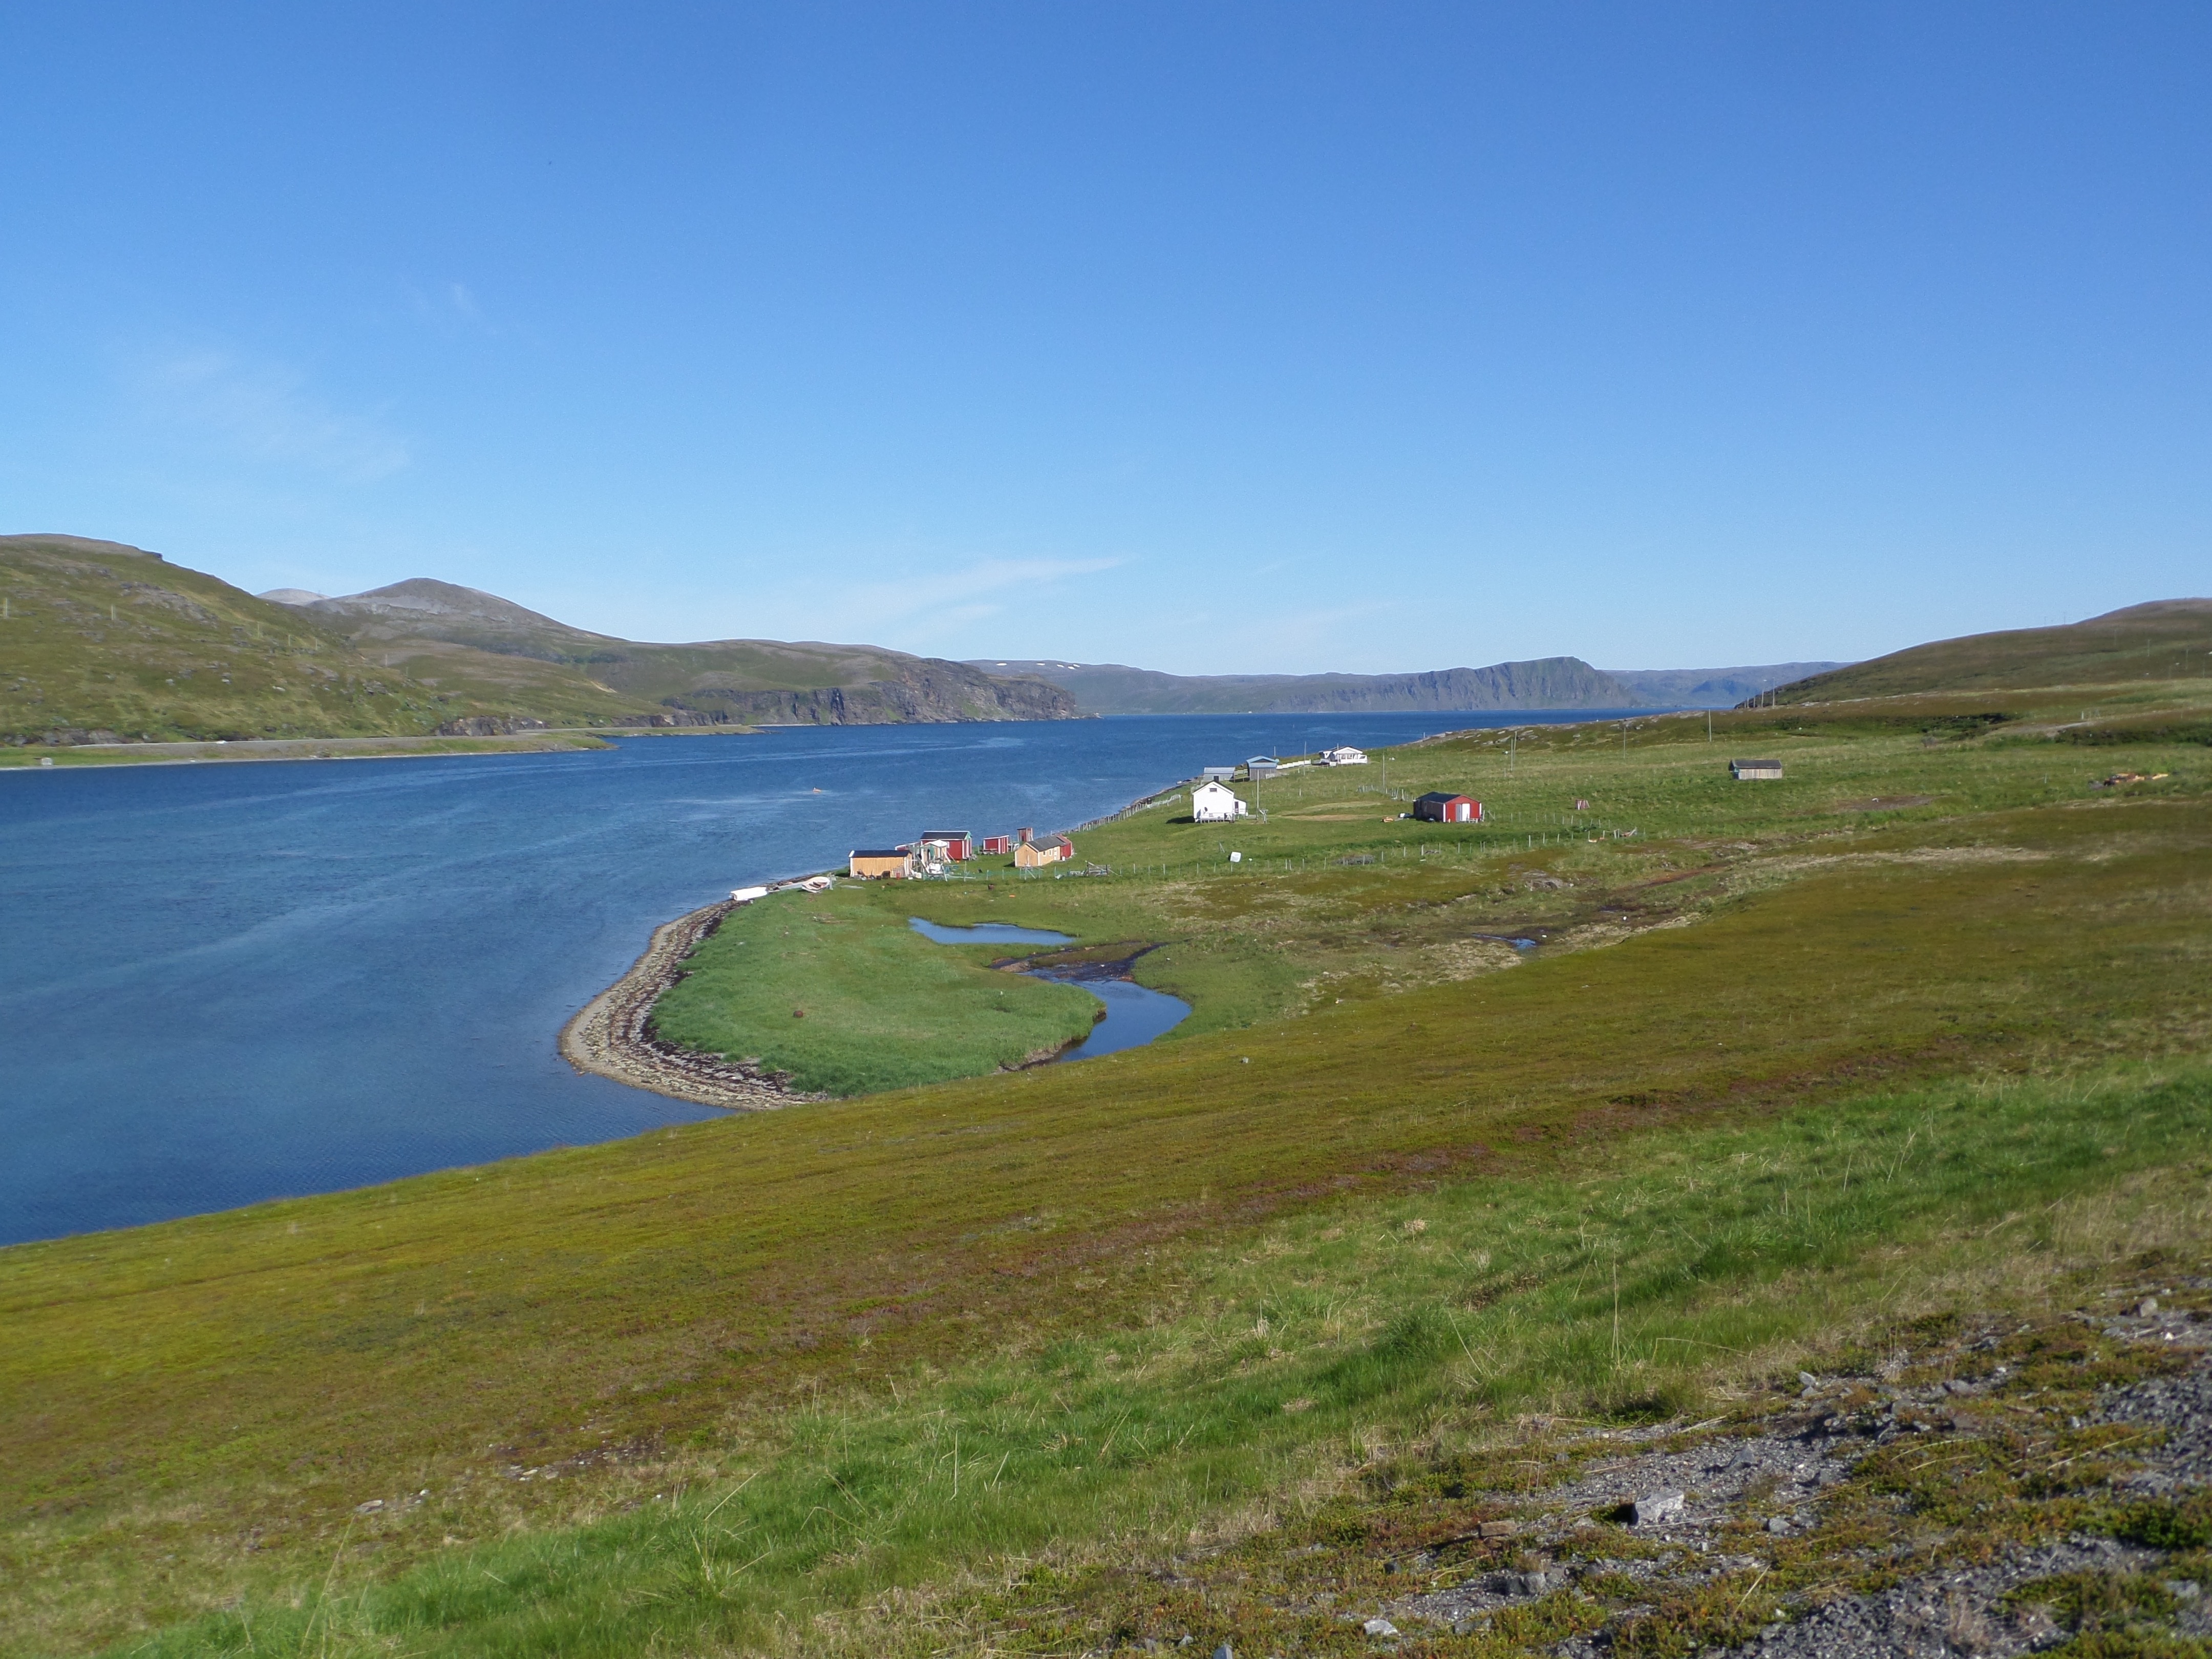
landscape, sea, coast, marsh, mountain, meadow, hill, lake, cliff, seascape, bay, reservoir, arctic, terrain, ridge, body of water, grassland, wetland, plateau, fell, loch, ecosystem, norway, cape, landform, geographical feature